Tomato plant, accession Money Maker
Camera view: tilt-top (135 deg); turntable rotation: 120 degrees
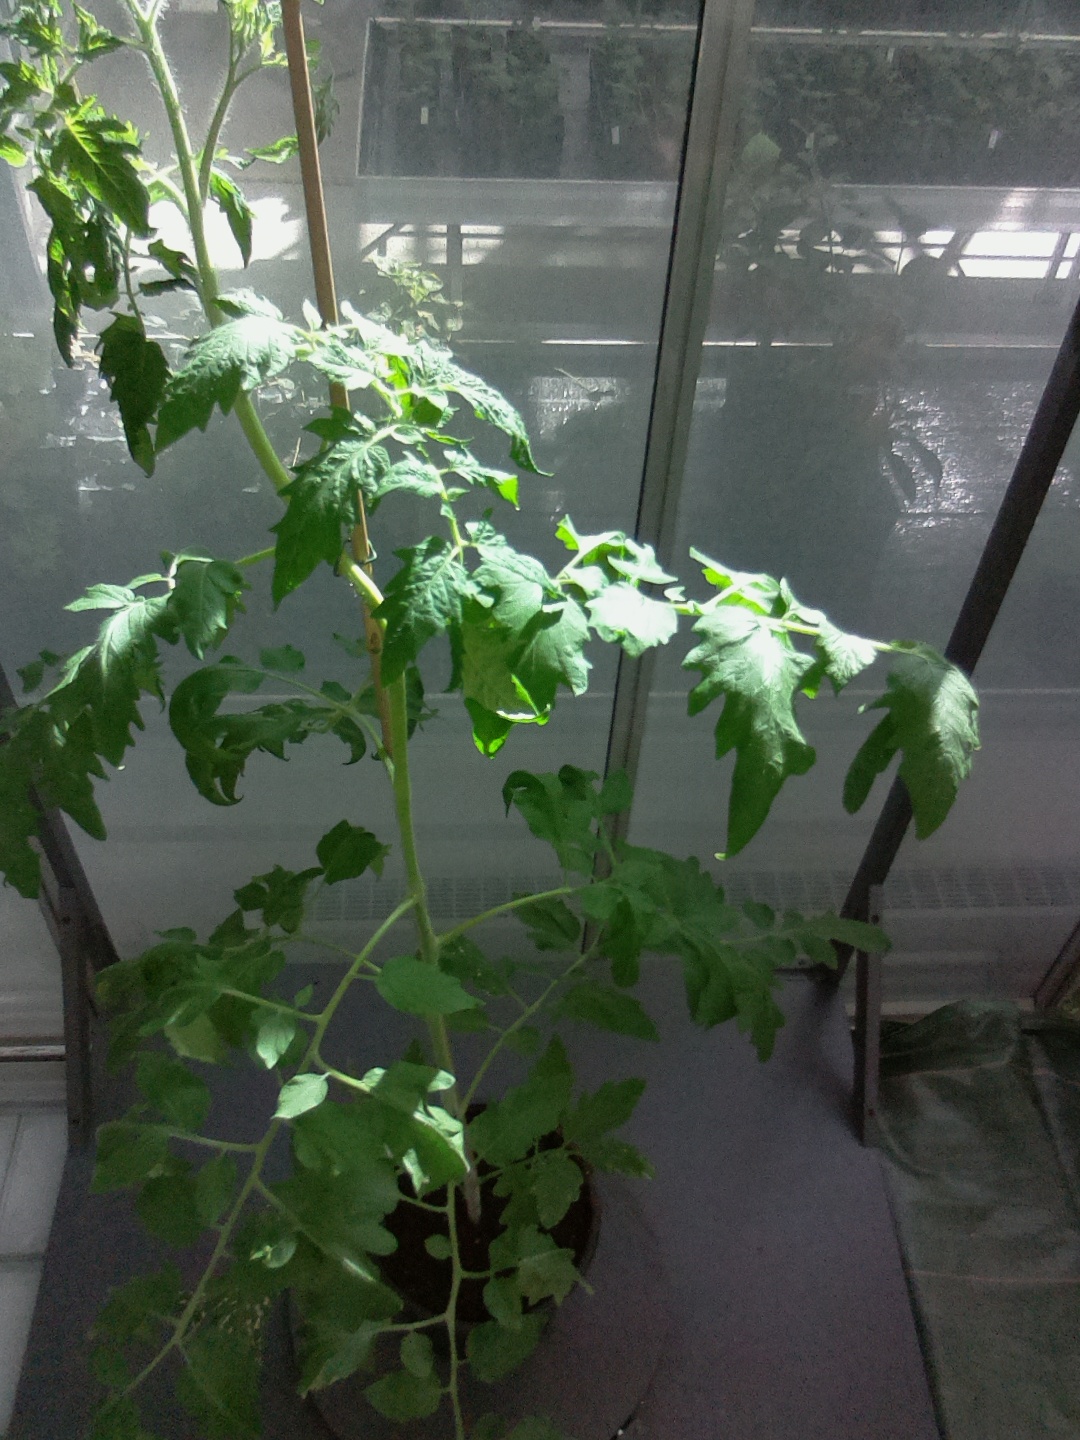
BBCH growth stage 62: 20%-30% of flowers open